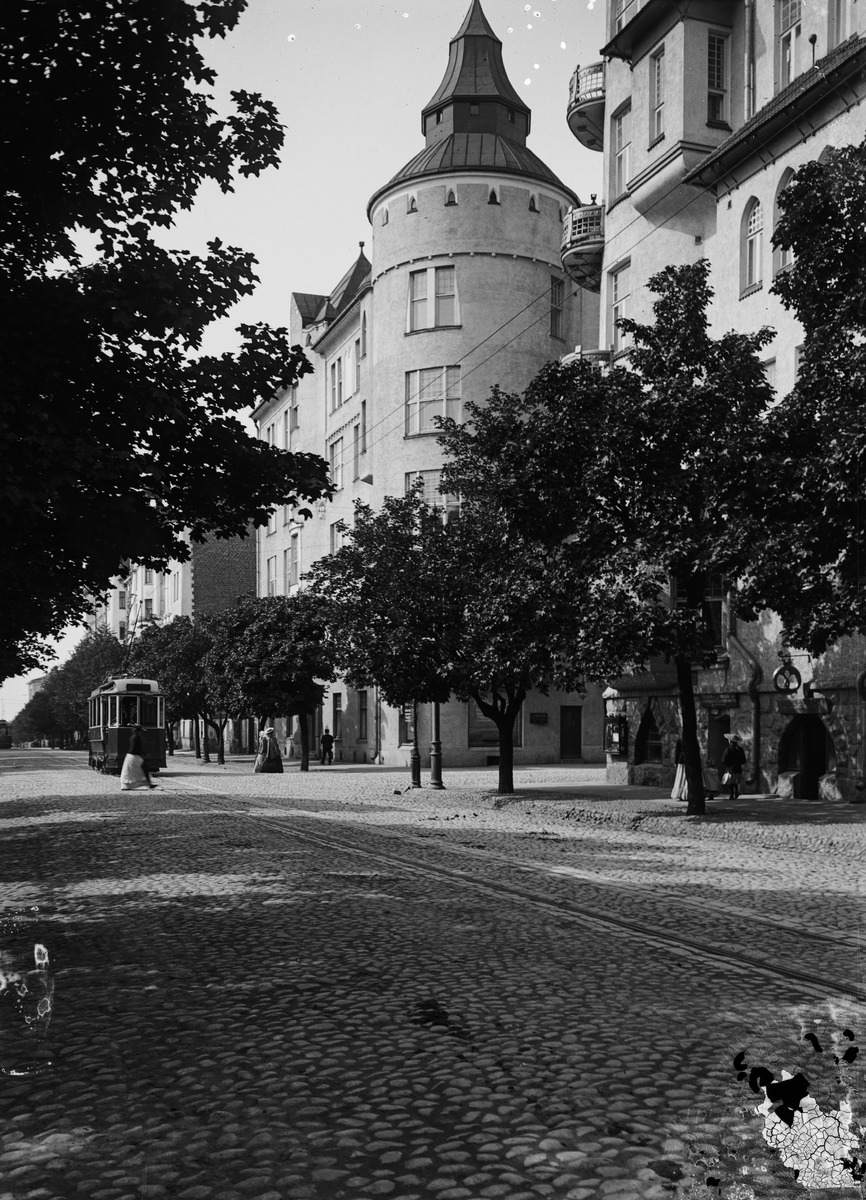
Bulevardi 11, 13
sisällön kuvaus: Bulevardi 11, 13. Bulevardin ja Fredrikinkadun risteys. mustavalkoinen
Kuvaaja: Wasastjerna, Nils Jakob, valokuvaaja
Ajankohta: kuvausaika 1901 - 1909
Paikka: Suomi, Uusimaa, Helsinki, Kamppi Helsinki, Bulevardi 11, 13
Aiheet: rakennukset asuinrakennukset, raitiovaunut, kadut